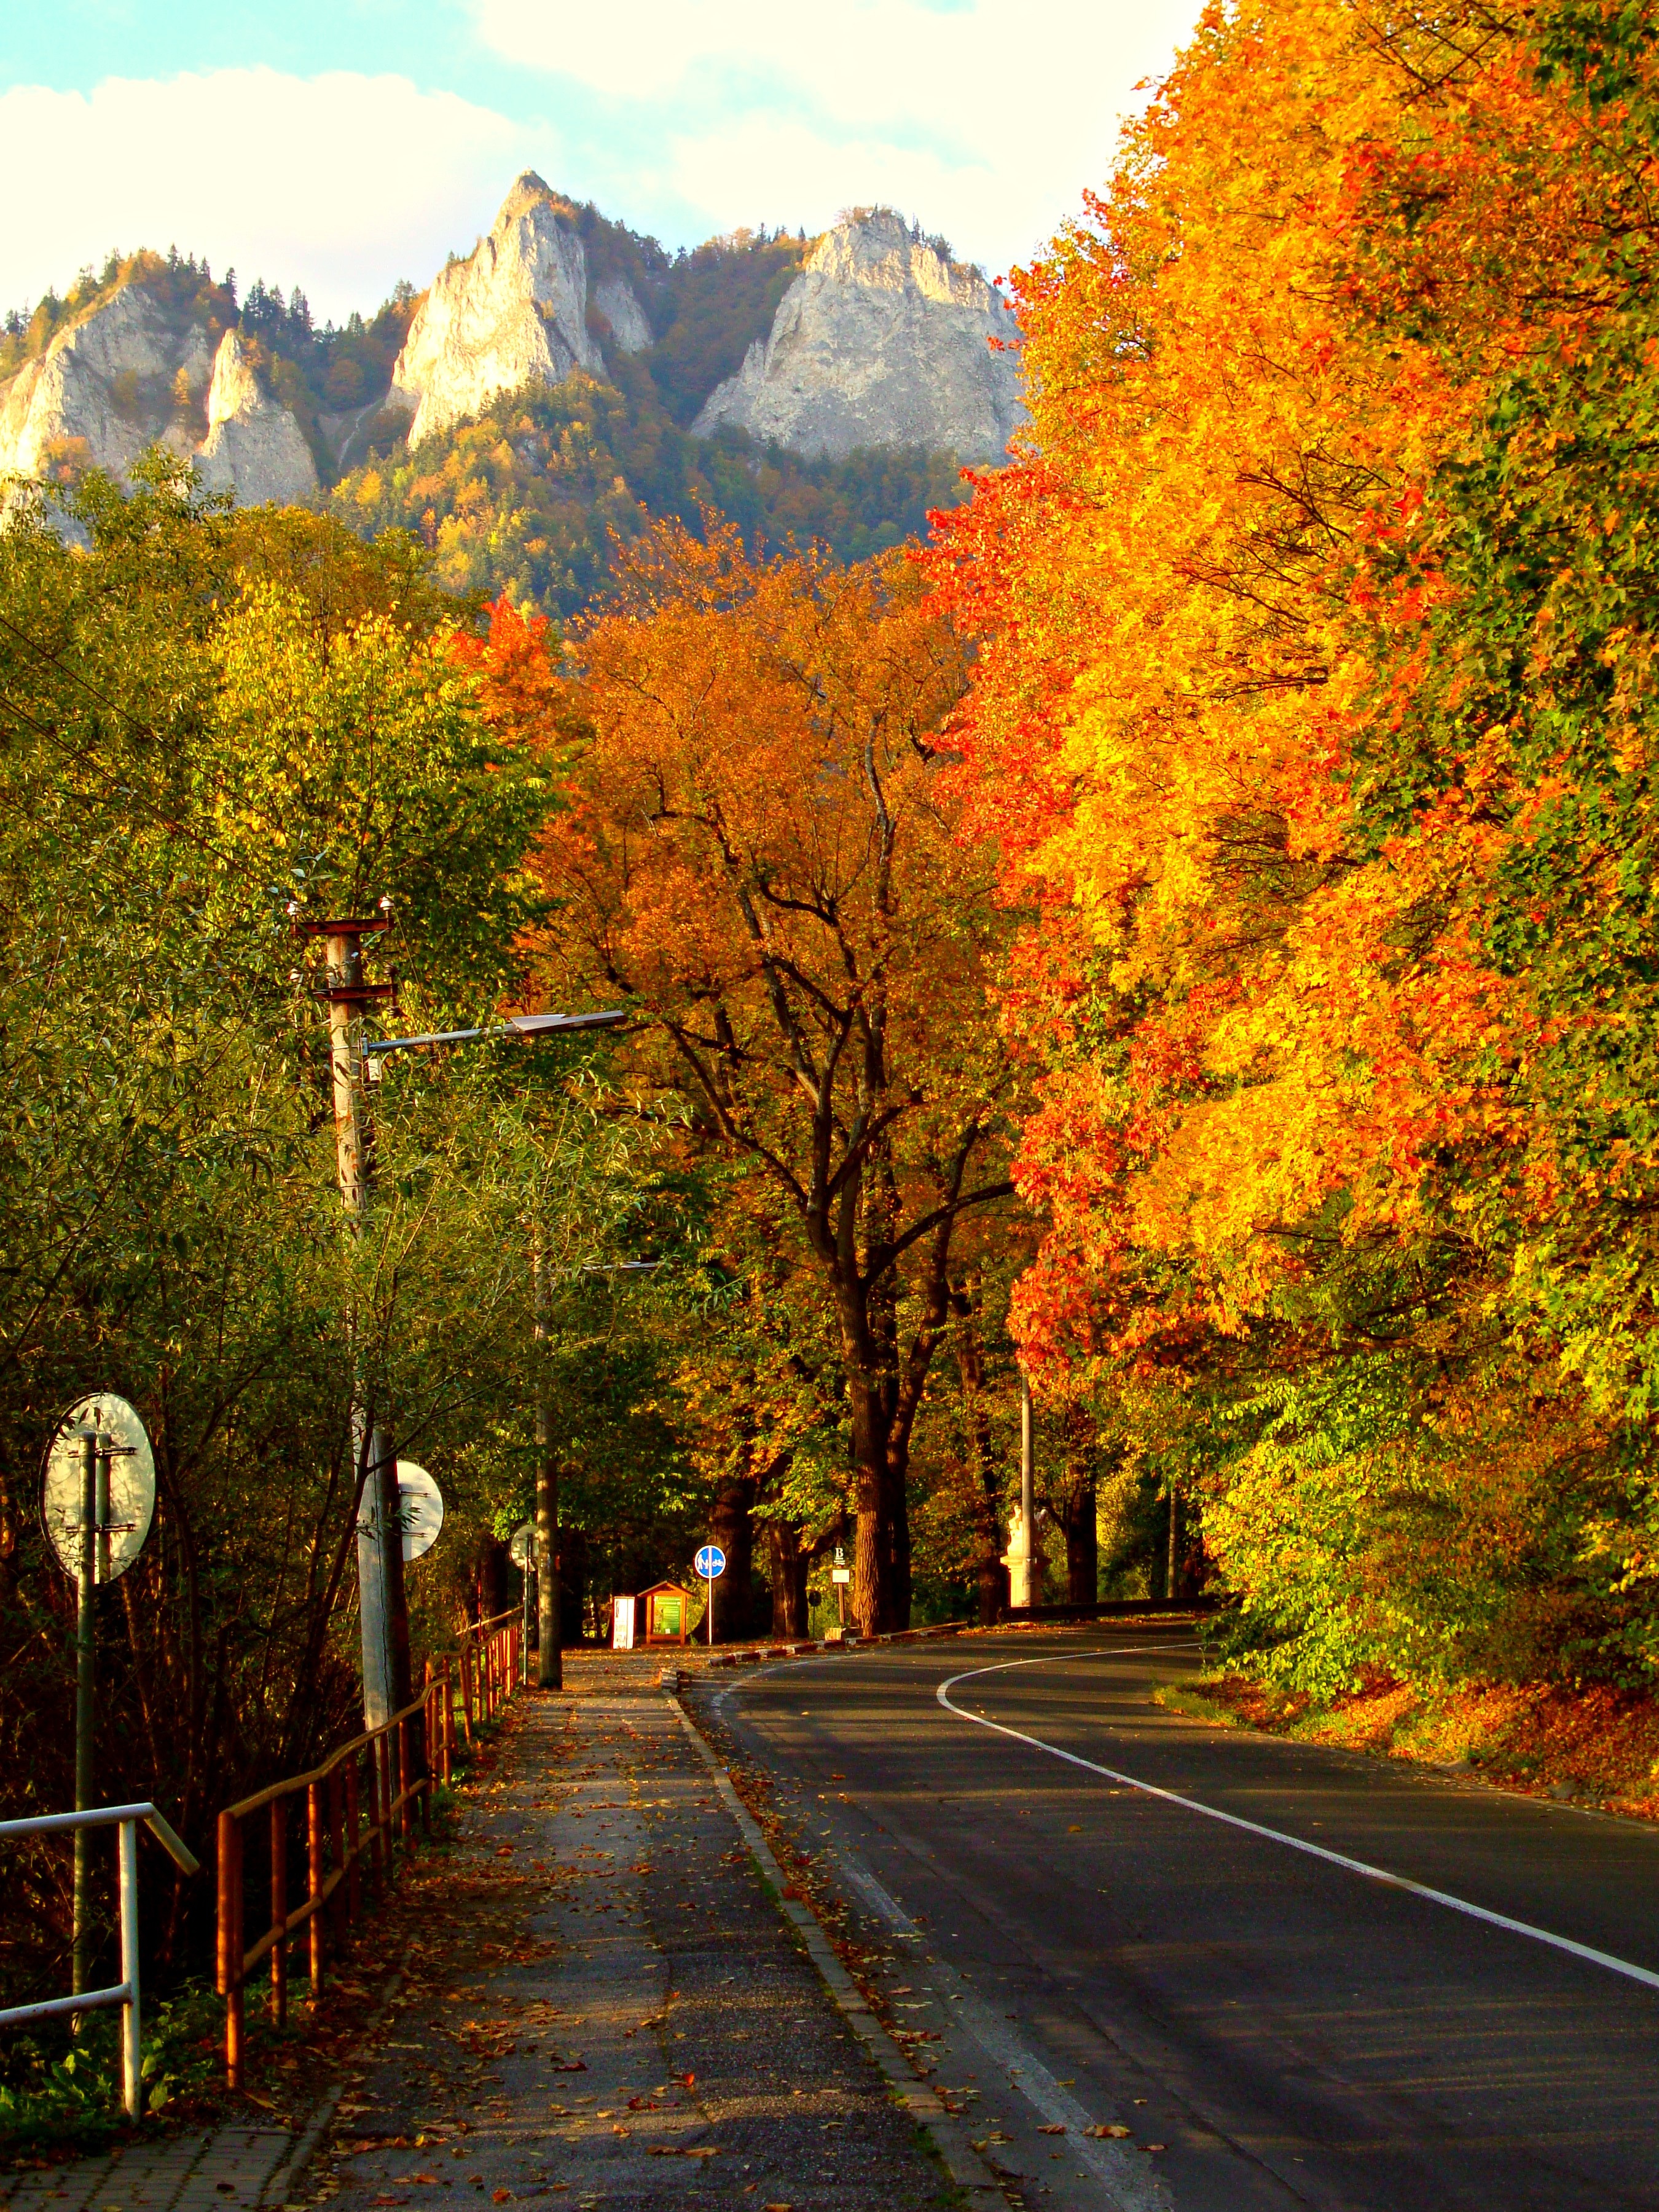
landscape, tree, nature, plant, morning, leaf, highway, foliage, autumn, season, mountains, way, autumn gold, asphalt autumn, woody plant